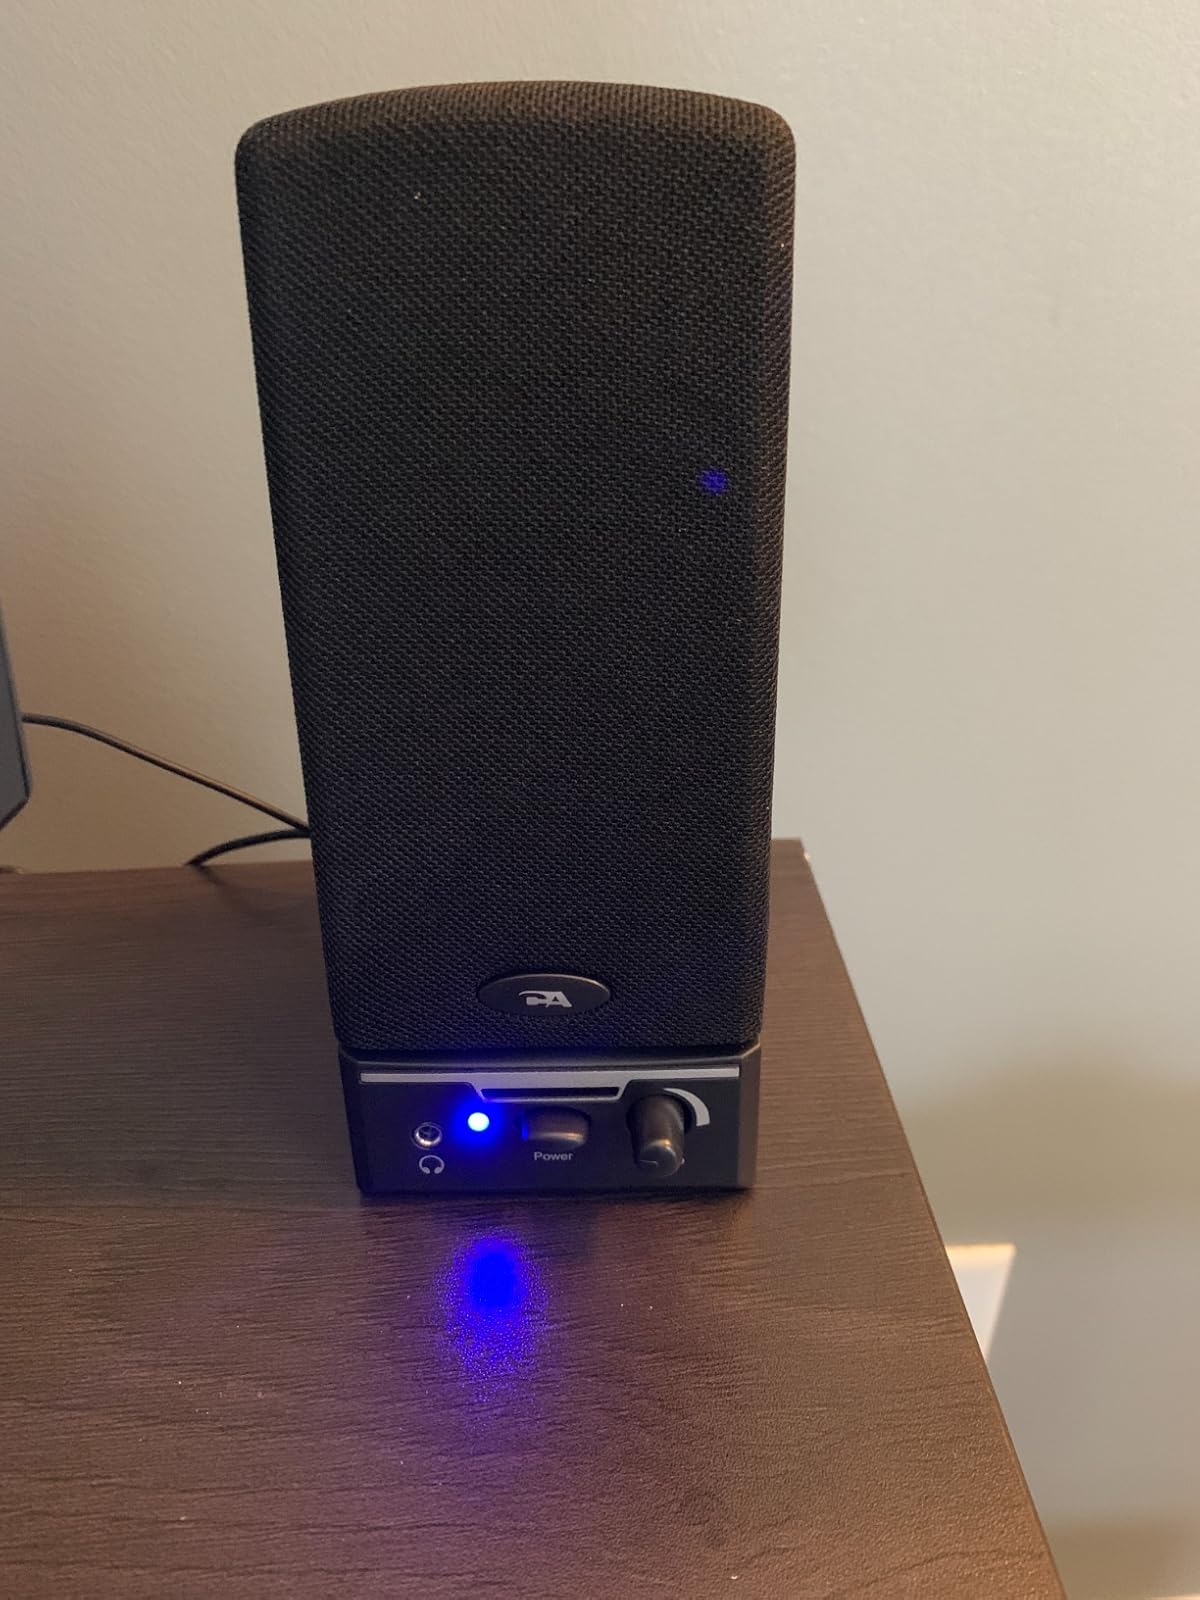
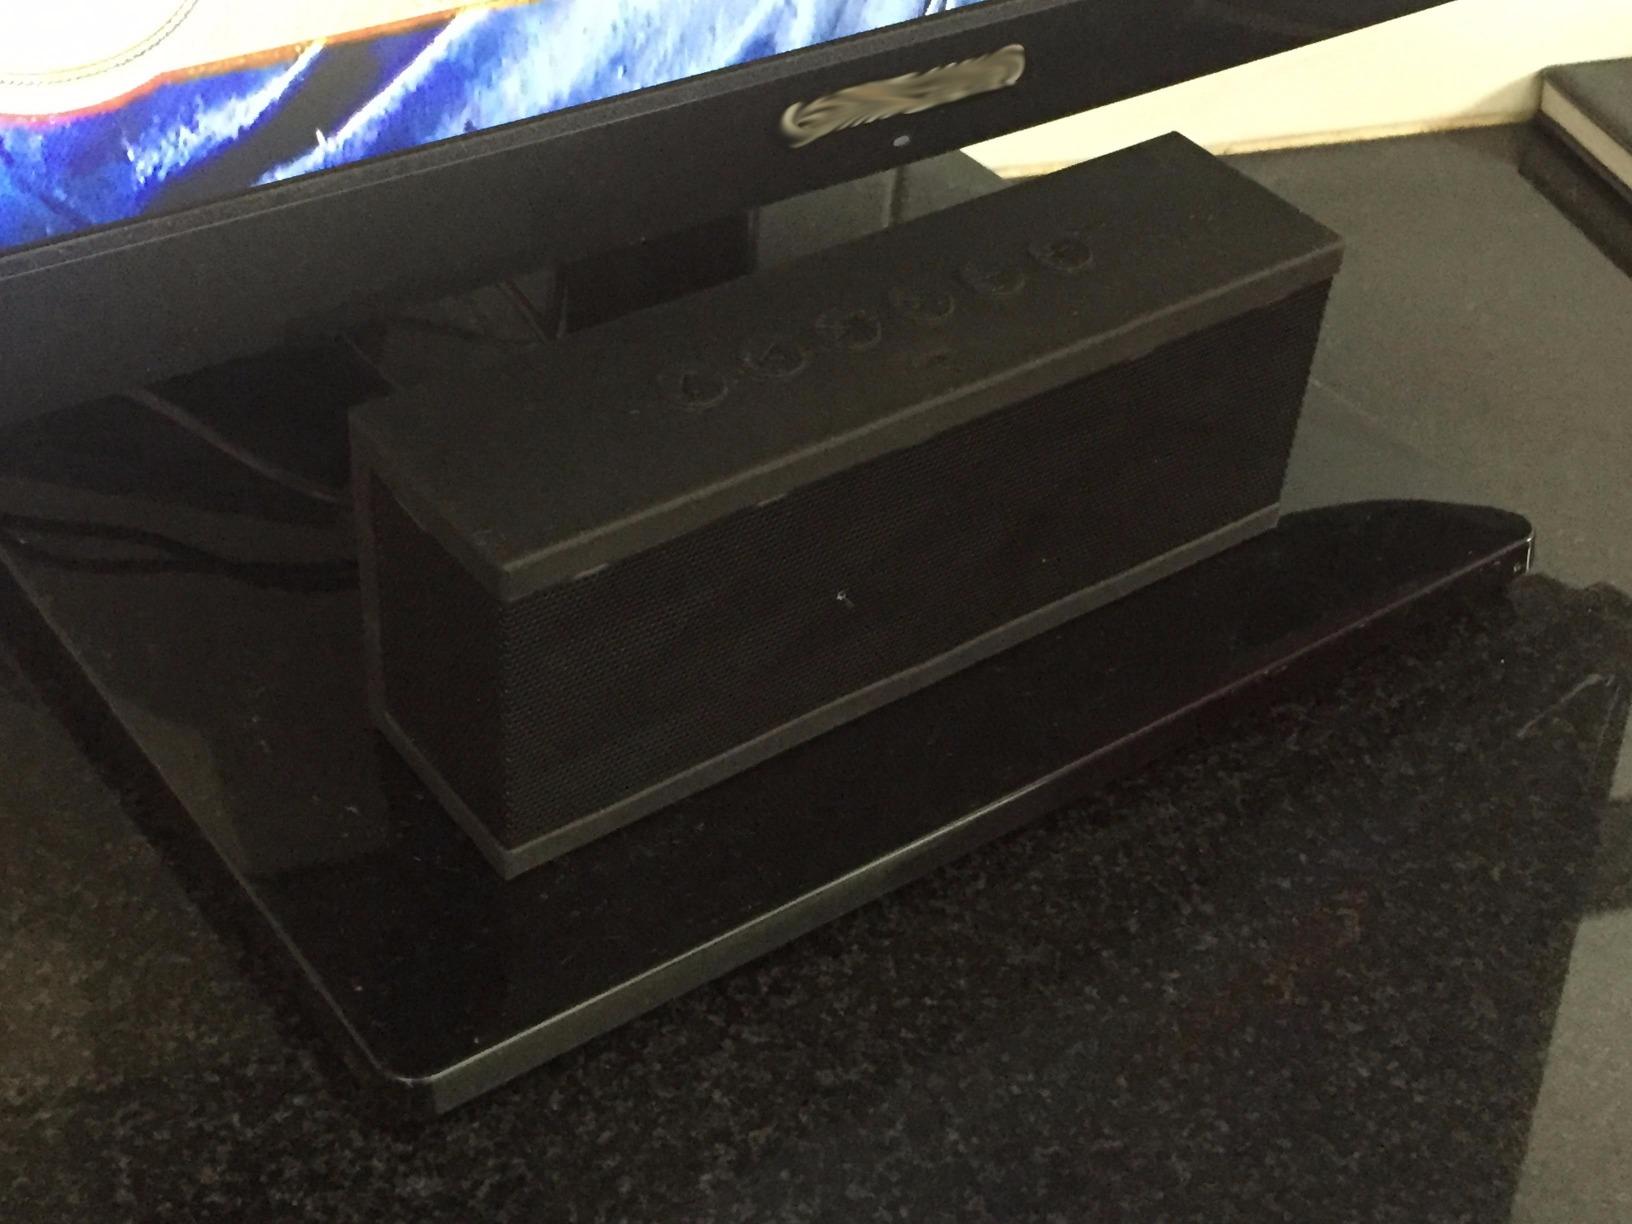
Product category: speaker
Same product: no